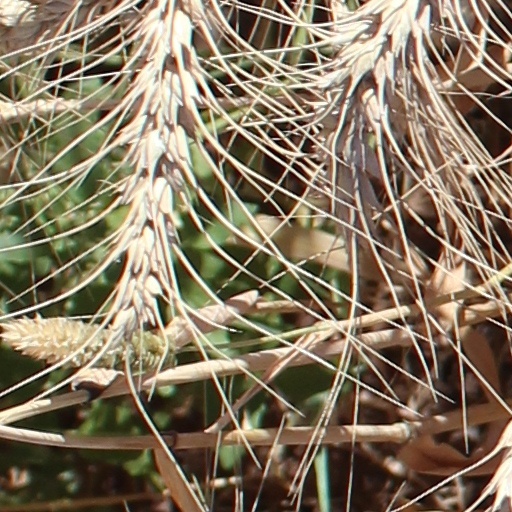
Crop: wheat